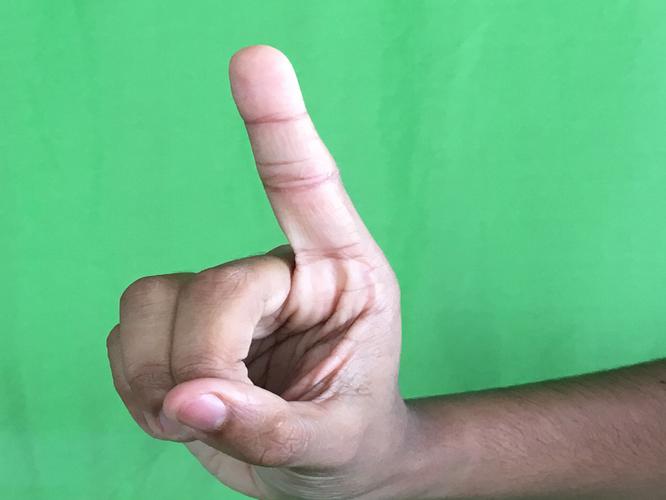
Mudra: Suchi
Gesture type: single_hand